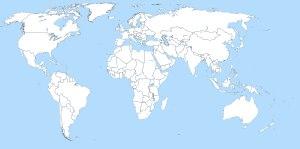
L'interface, terme très répandu en géographie depuis les années 1980, est une zone de contact entre deux espaces. Elle met en relation deux ensembles géographiques distincts. Une discontinuité spatiale régit les deux parties. Cette disjonction concerne les échanges et les influences que peut avoir un espace sur un autre et inversement.